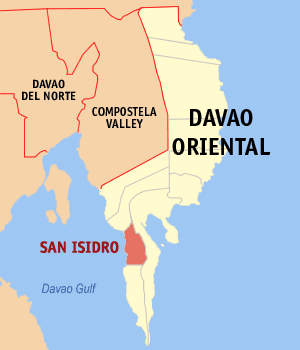
San Isidro est une municipalité de la province du Davao oriental, aux Philippines.